Les Huguenots

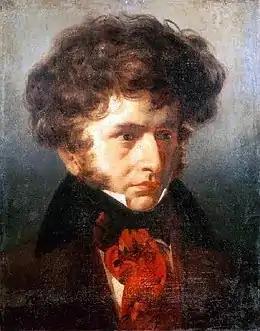
Hector Berlioz, who wrote that in its instrumentation "Les Huguenots" "surpasses everything previously attempted"

"A room in Nevers' Parisian town-house. Family portraits decorate the walls. In the background, a large door and a large Gothic cross. On the left, a door that leads to Valentine's bedroom. On the right, a big chimney, and near the chimney the entrance to a room closed by a tapestry. On the right, and in the foreground, a window overlooking the street."